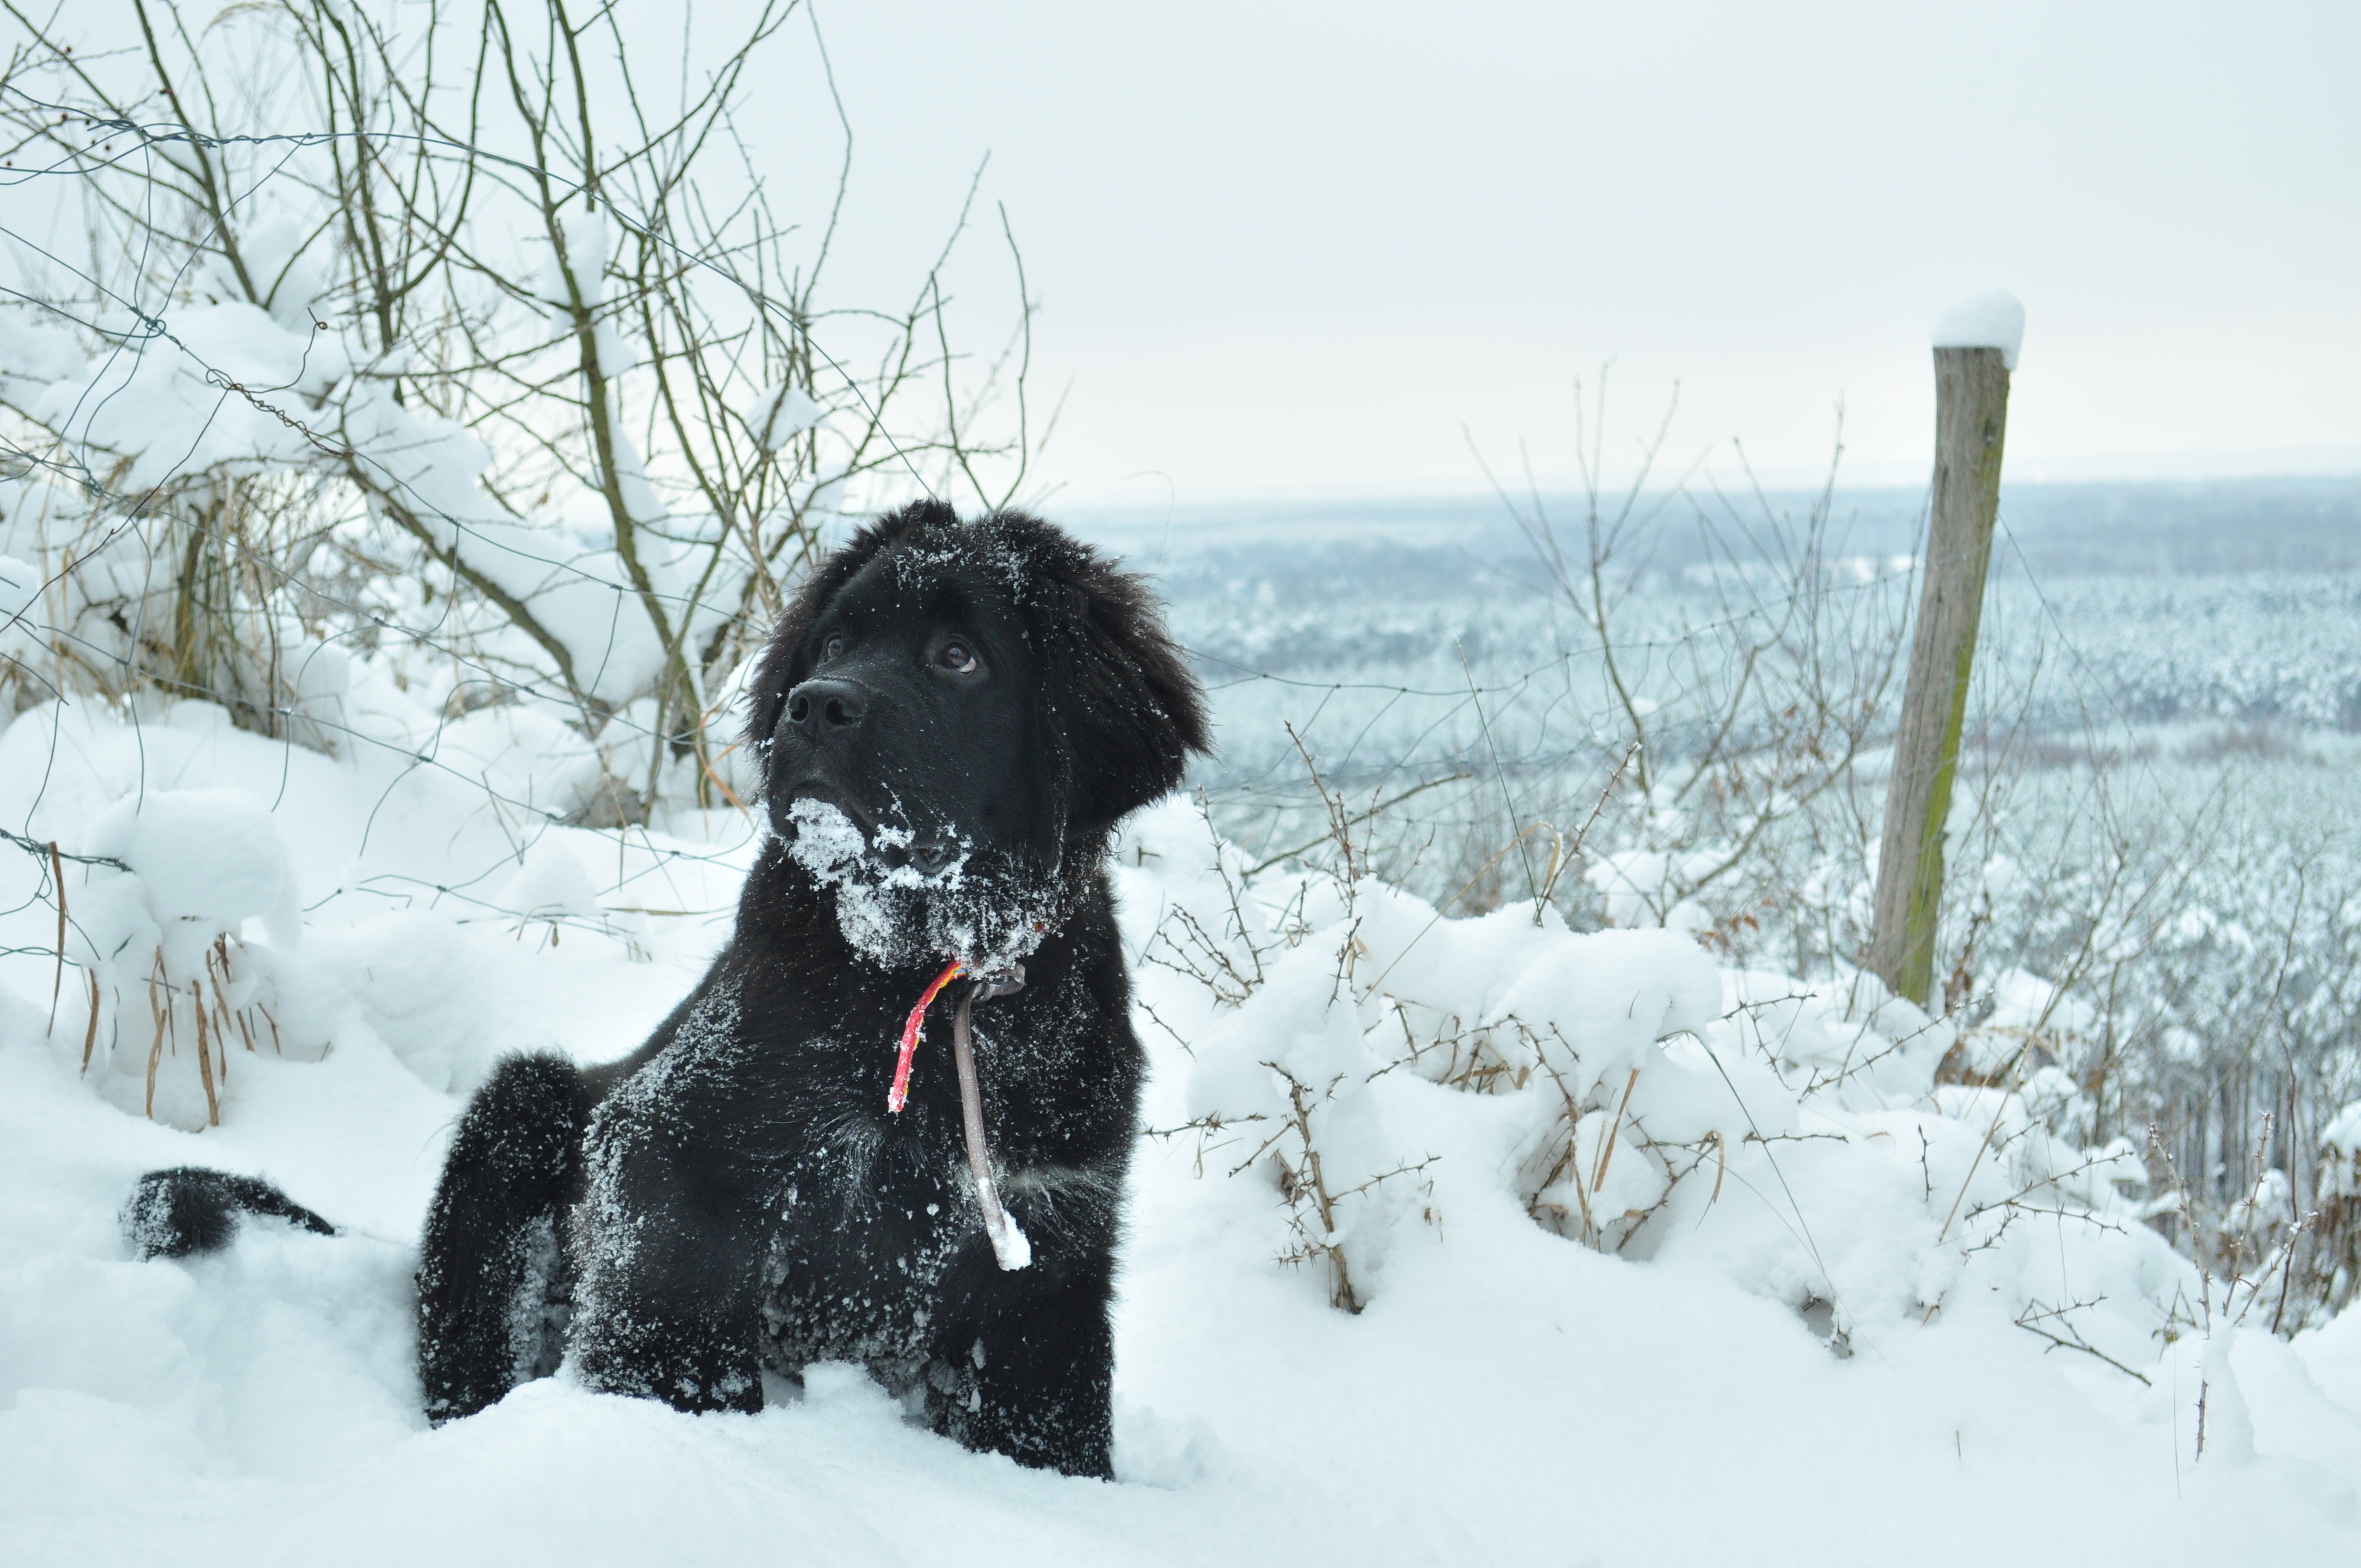
forest, snow, winter, puppy, dog, animal, vehicle, weather, season, newfoundland, blizzard, doggy, freezing, spacer, czworon w, wodonga, dog like mammal, winter storm